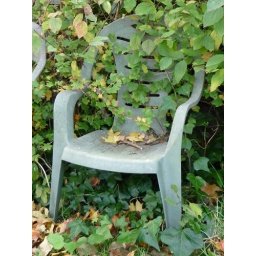
The green plastic chair being overgrown by the cornus and ivy.